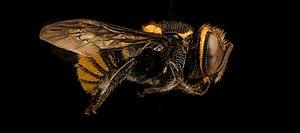
Les Anthidiini sont une tribu d'insectes hyménoptères de la famille des Megachilidae.